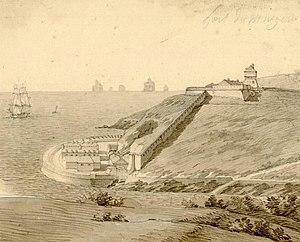
Plan du Fort du Mengant
Le fort du Mengant ou fort du Léon est situé sur la commune de Plouzané et fait partie du dispositif de défense du goulet de Brest.